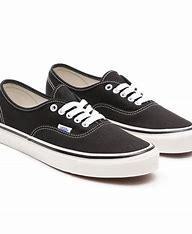
Brand: Vans
Model: Anaheim Factory Authentic 44 DX